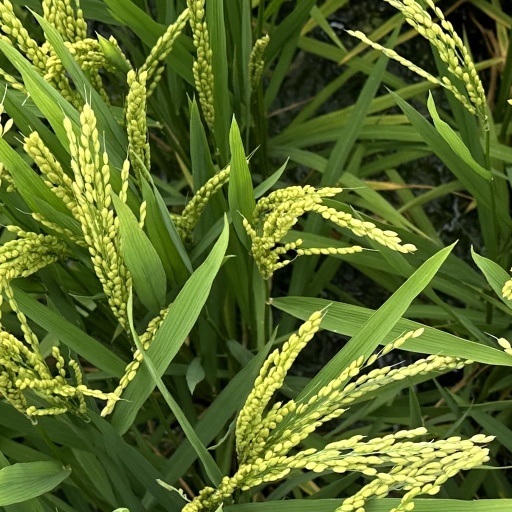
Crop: rice